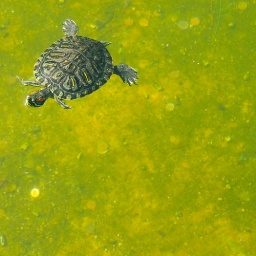
It's a turtle in green water